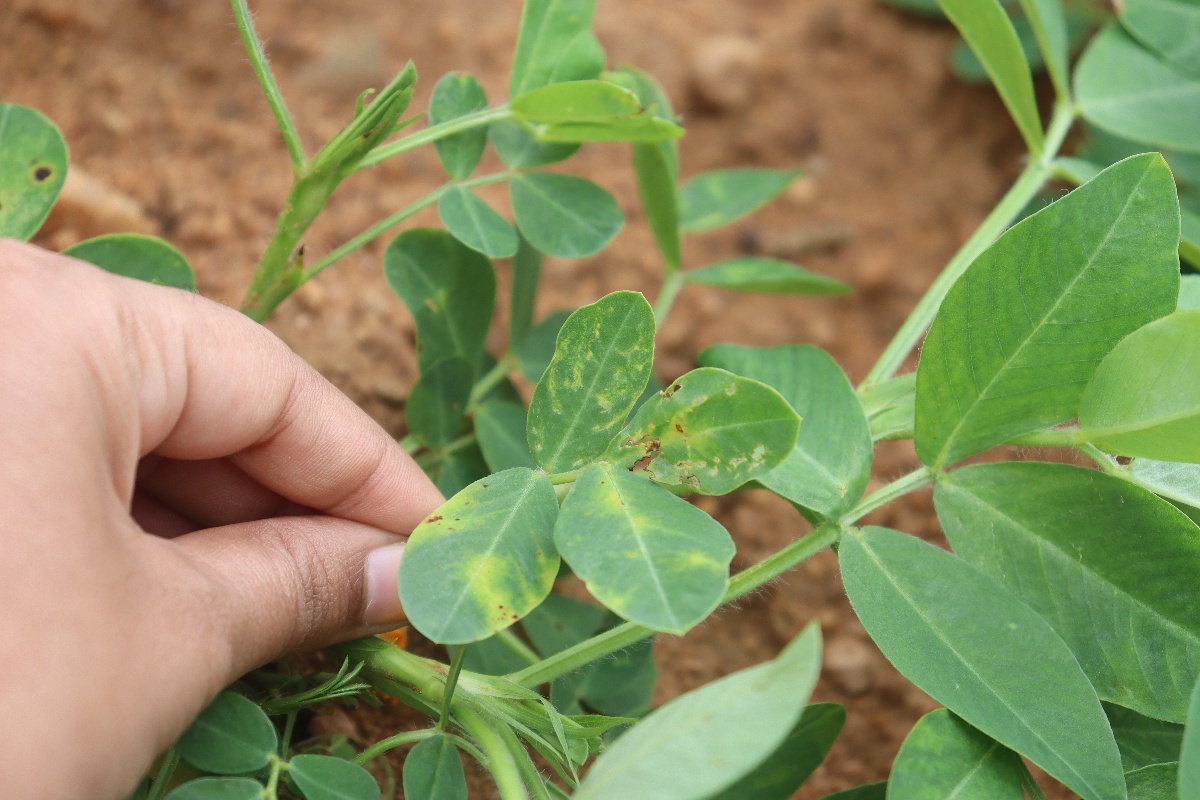
Label: healthy leaf